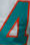
Number: 4